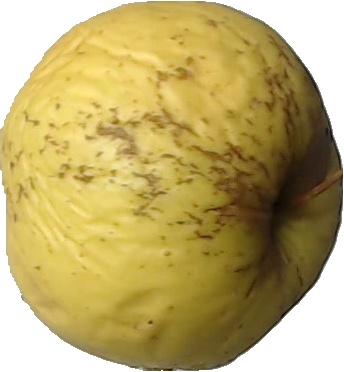
Label: apple_golden_1